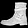
Label: Ankle boot